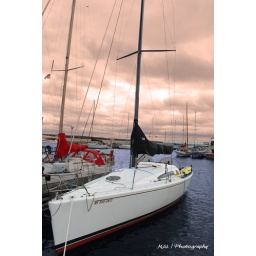
A sailboat docked in Bayfield, WI. I used a combo filter for the sky and water. Please comment.